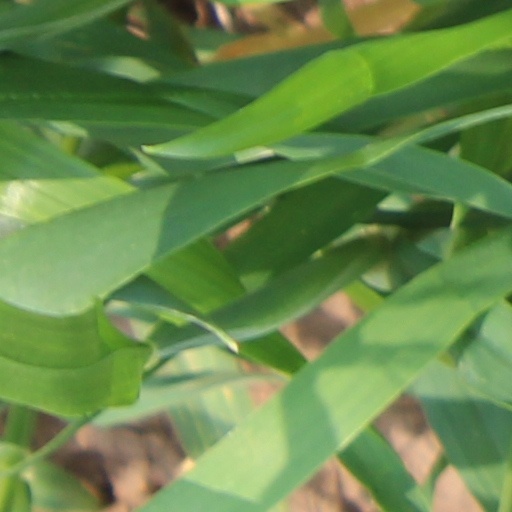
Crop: wheat